Syracuse Hancock International Airport

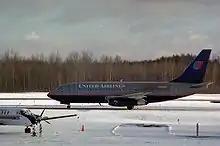
United Airlines Boeing 737-200 at Syracuse Airport in 1993 with a Business Express Airlines Beechcraft 1900C in the foreground.

Syracuse receives an average of of snow annually, most of any major city in the United States. On average, the airport is closed less than 24 hours annually due to snowfall. The airport has received the Balchen/Post Award for Excellence in the Performance of Snow and Ice Control over eight times, most recently in 2018–19. Runway 28 allows for Category II instrument landing system (ILS).